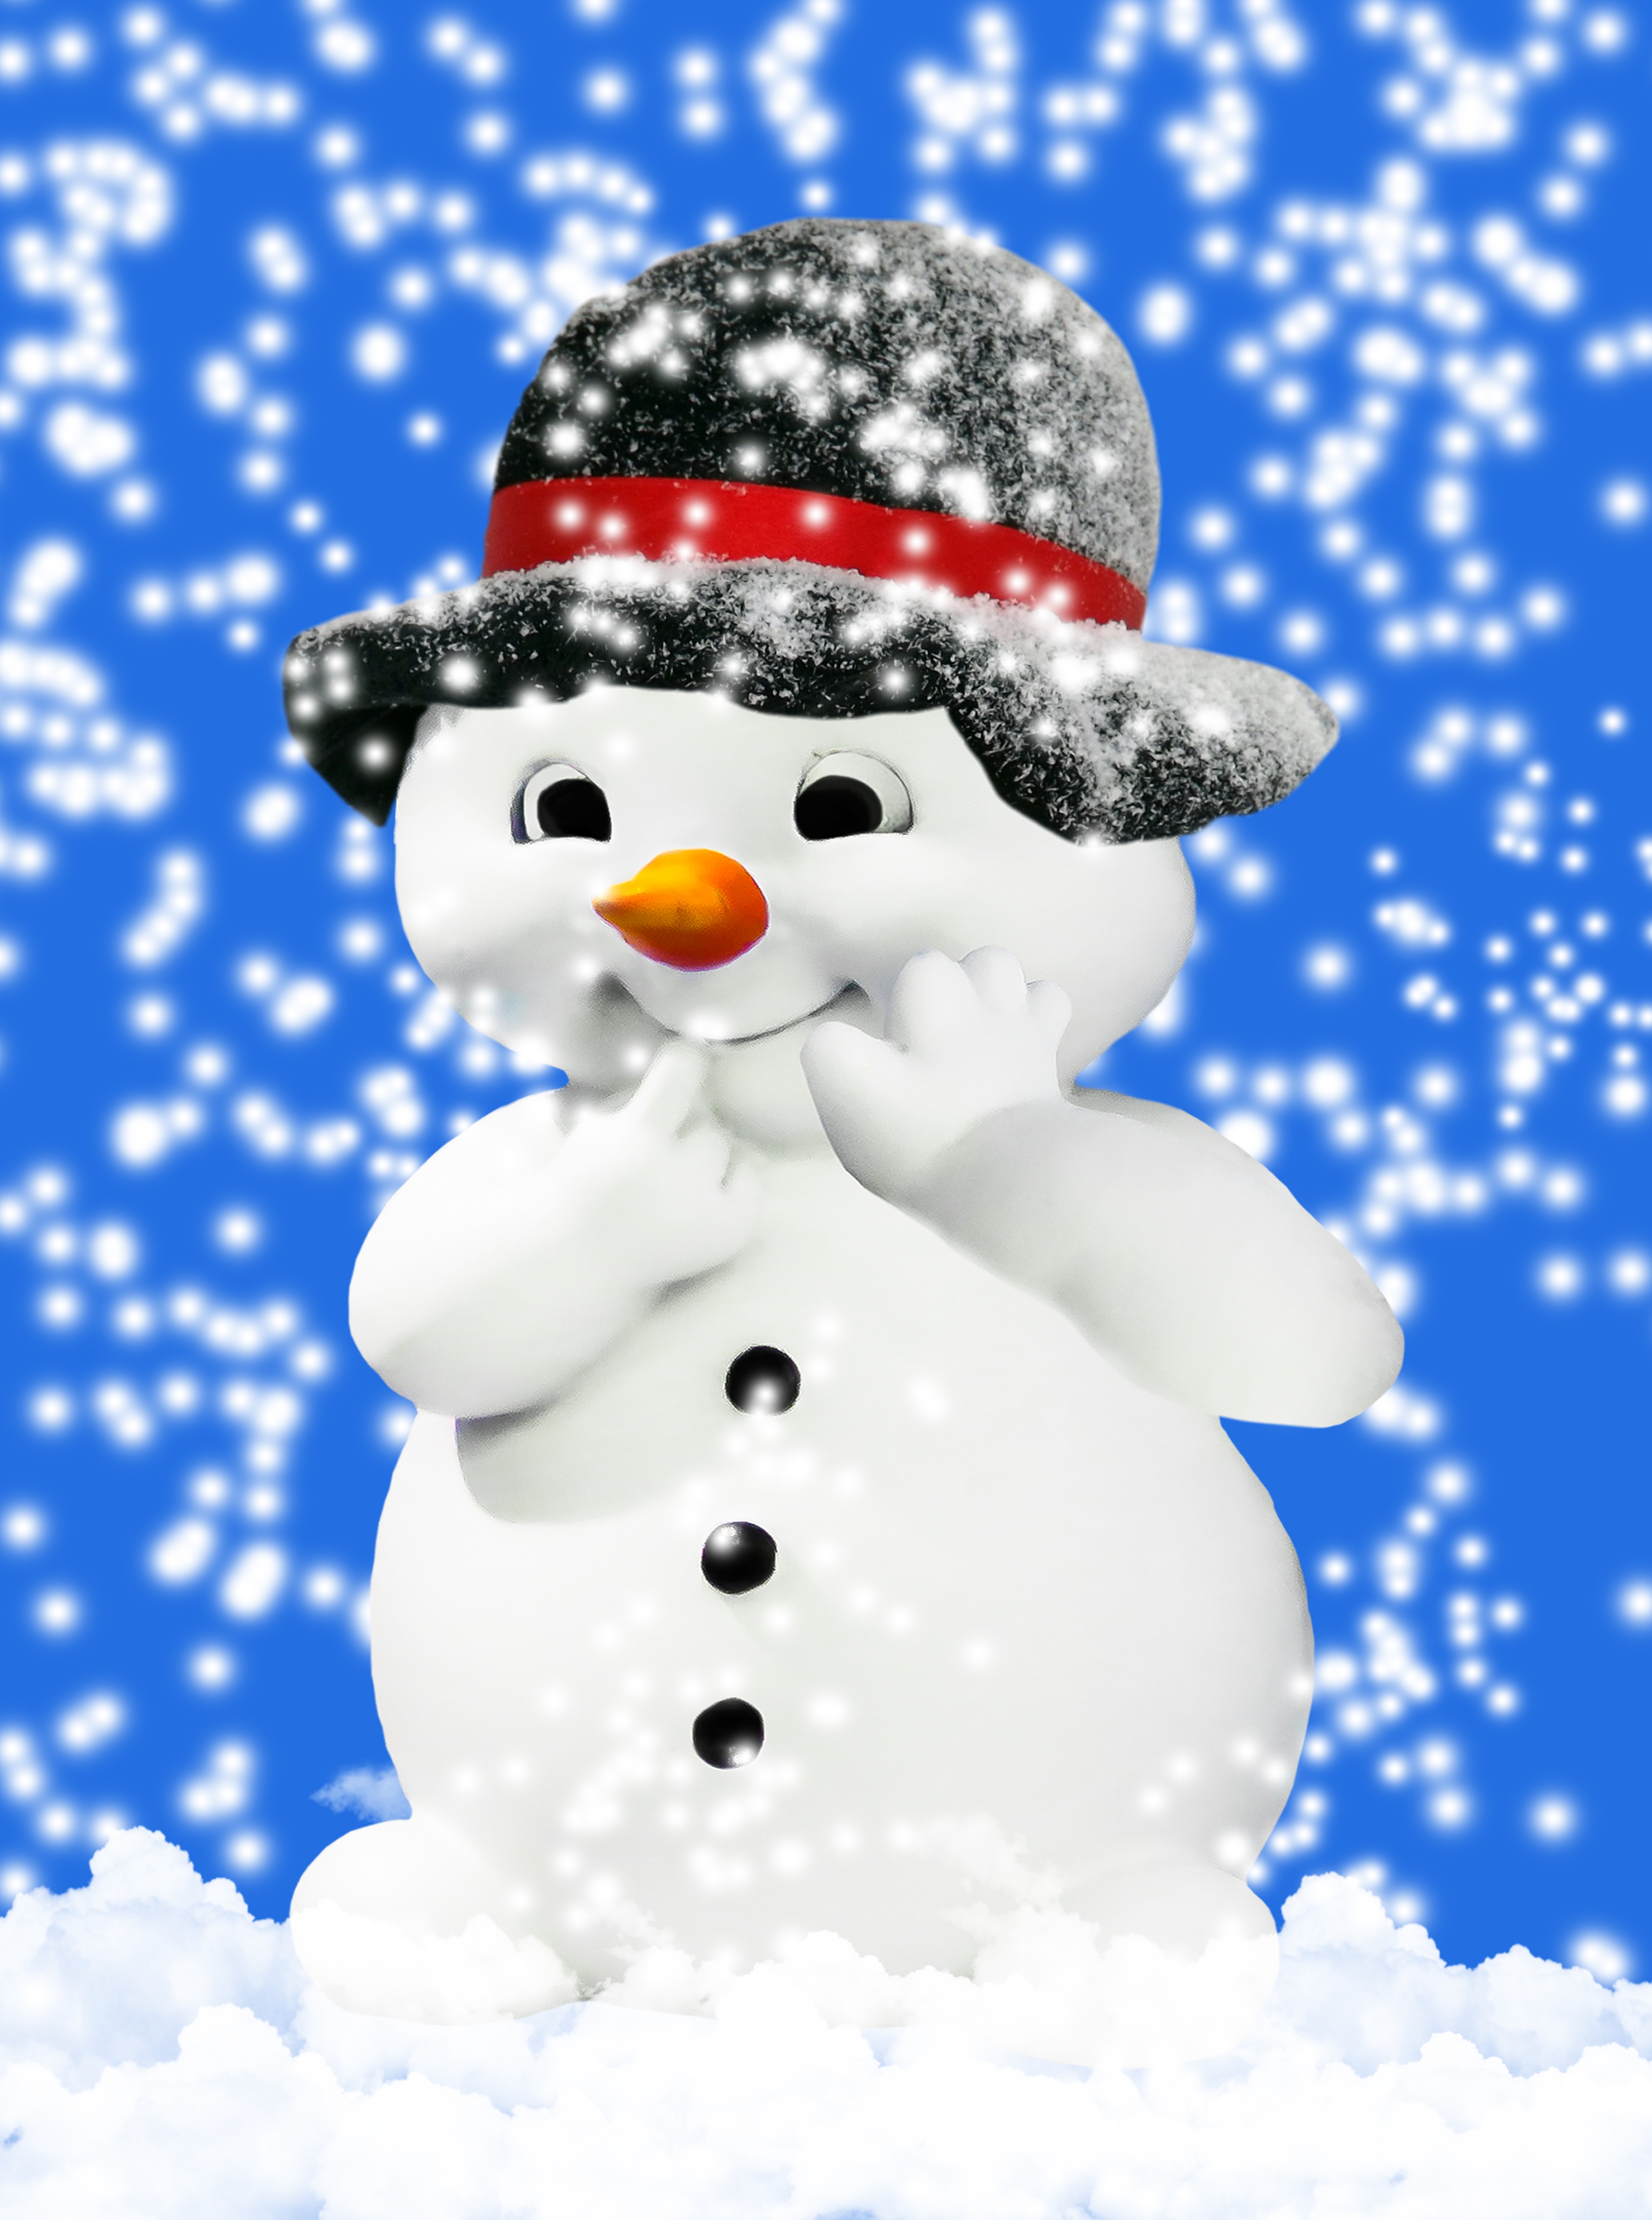
snow, cold, winter, snowy, hat, snowfall, christmas decoration, fun, illustration, snowman, joy, buttons, greeting card, wintry, snow man